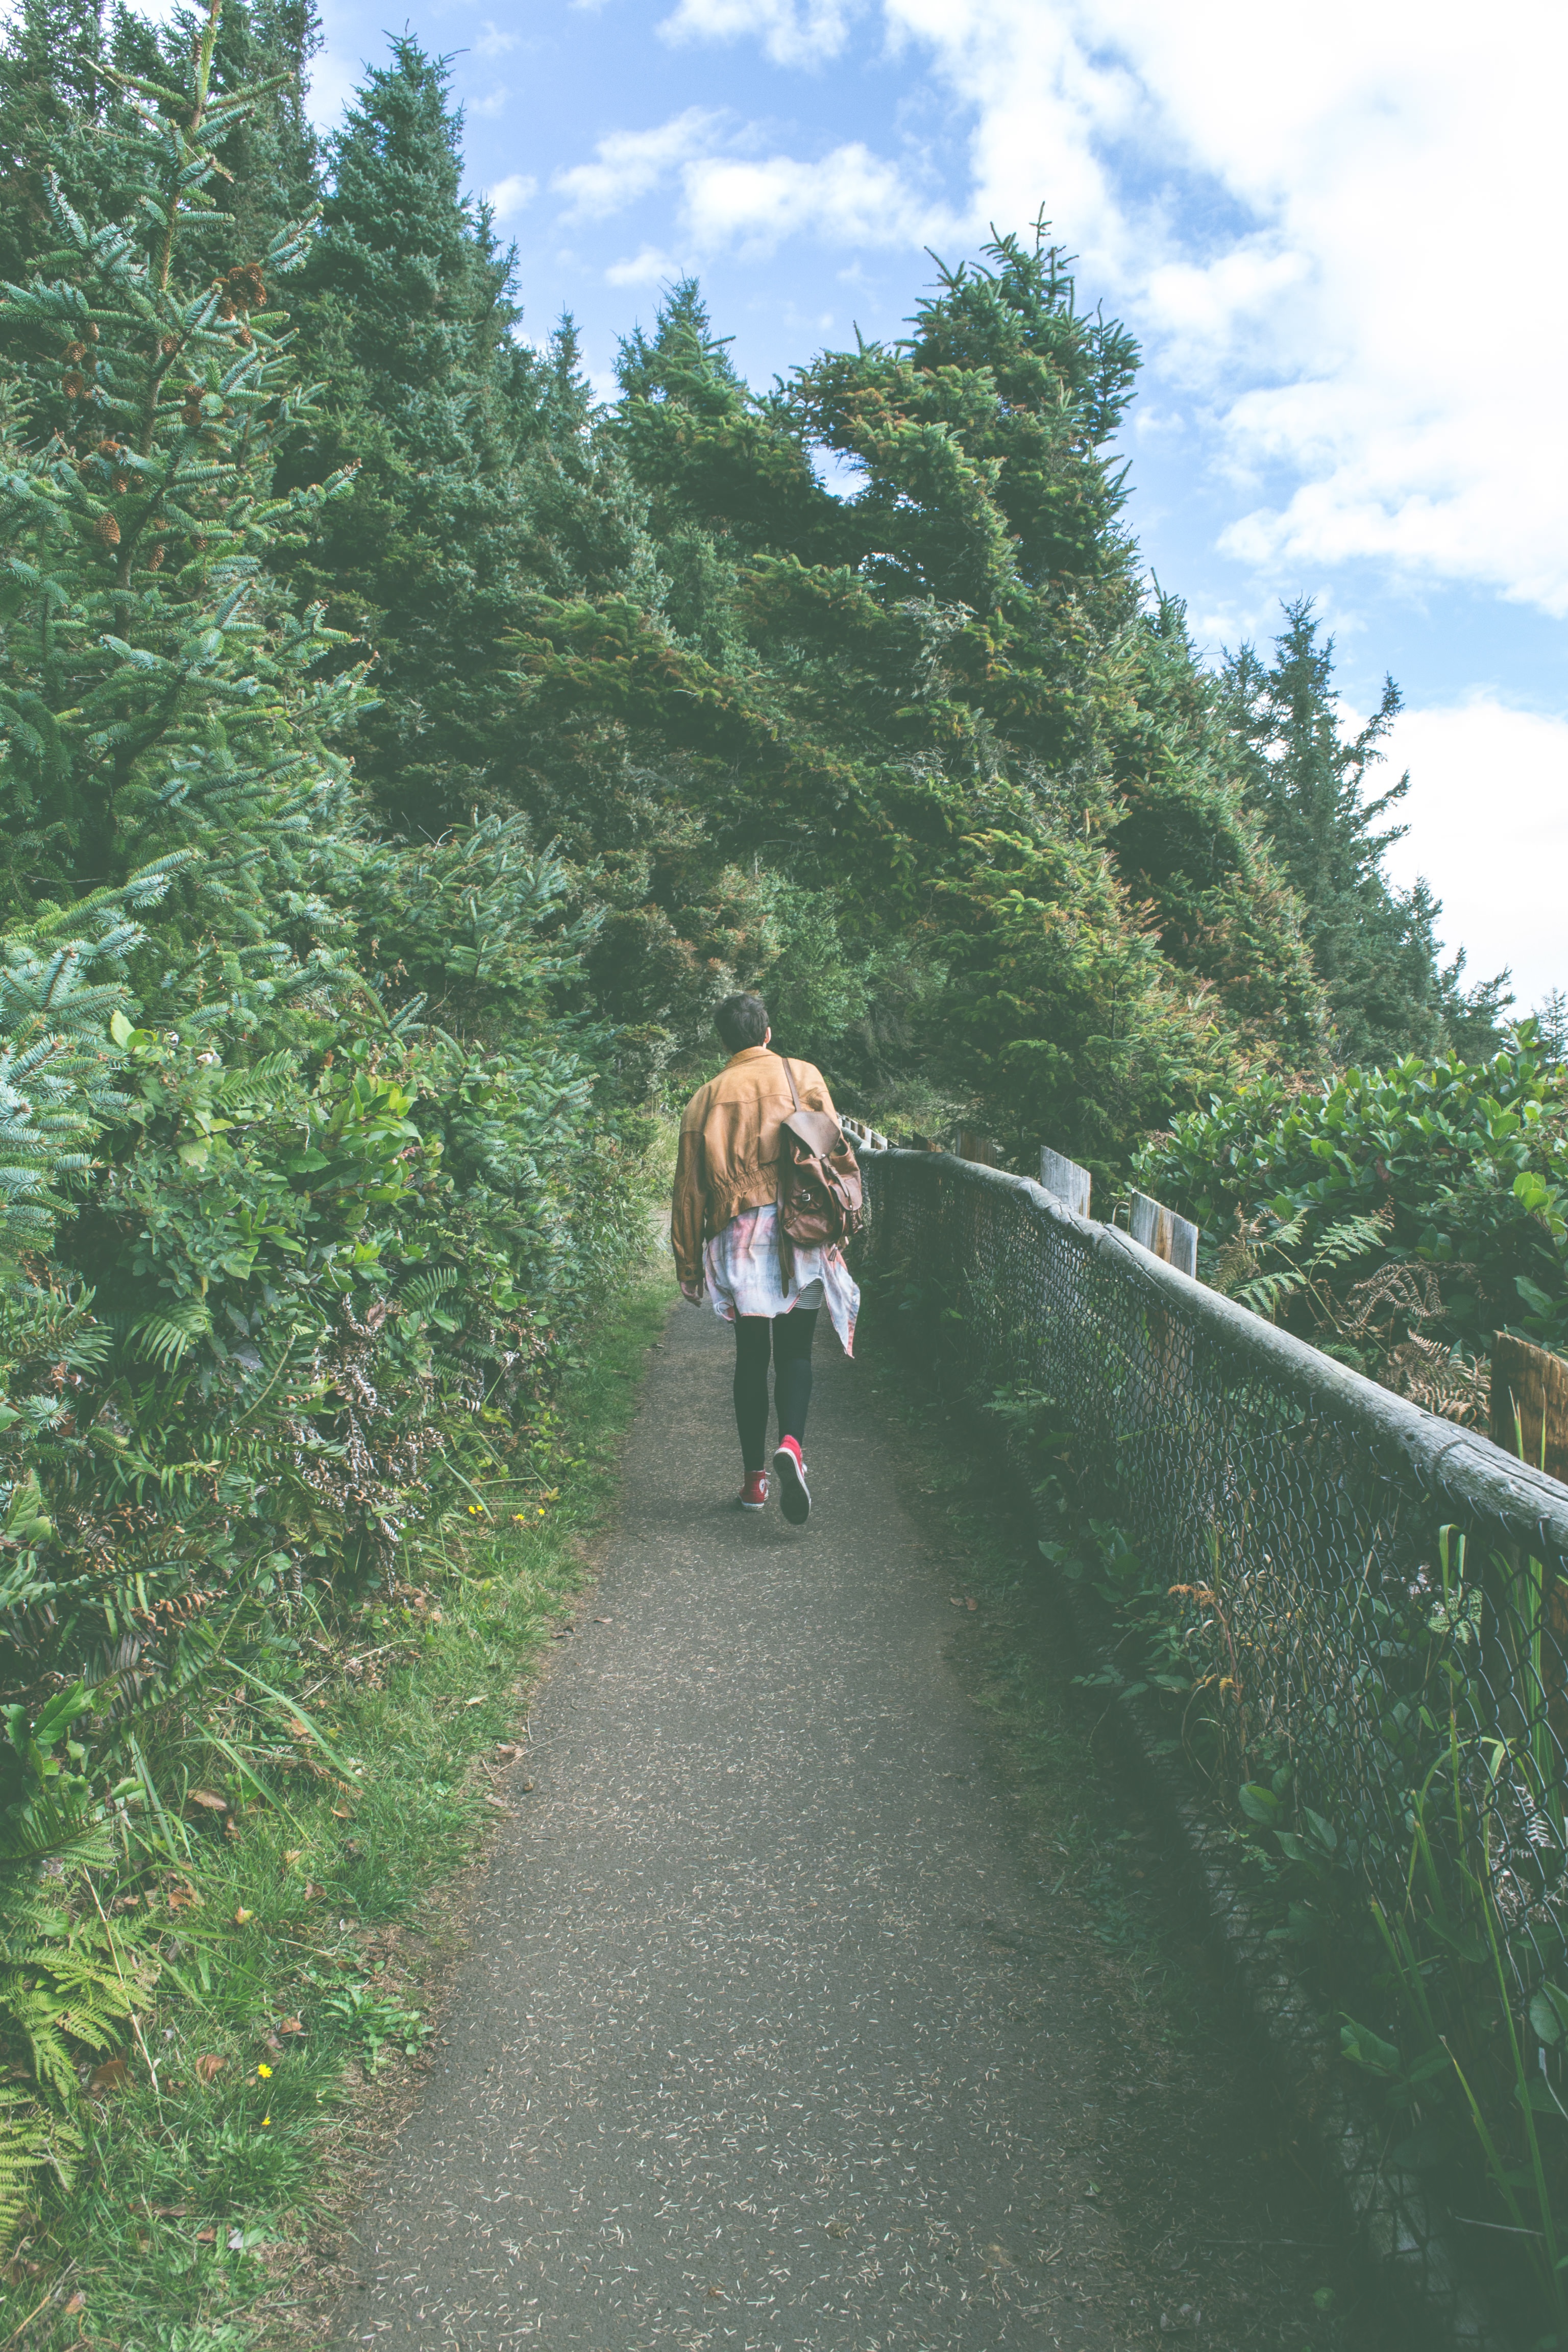
tree, forest, walking, mountain, trail, adventure, ridge, waterway